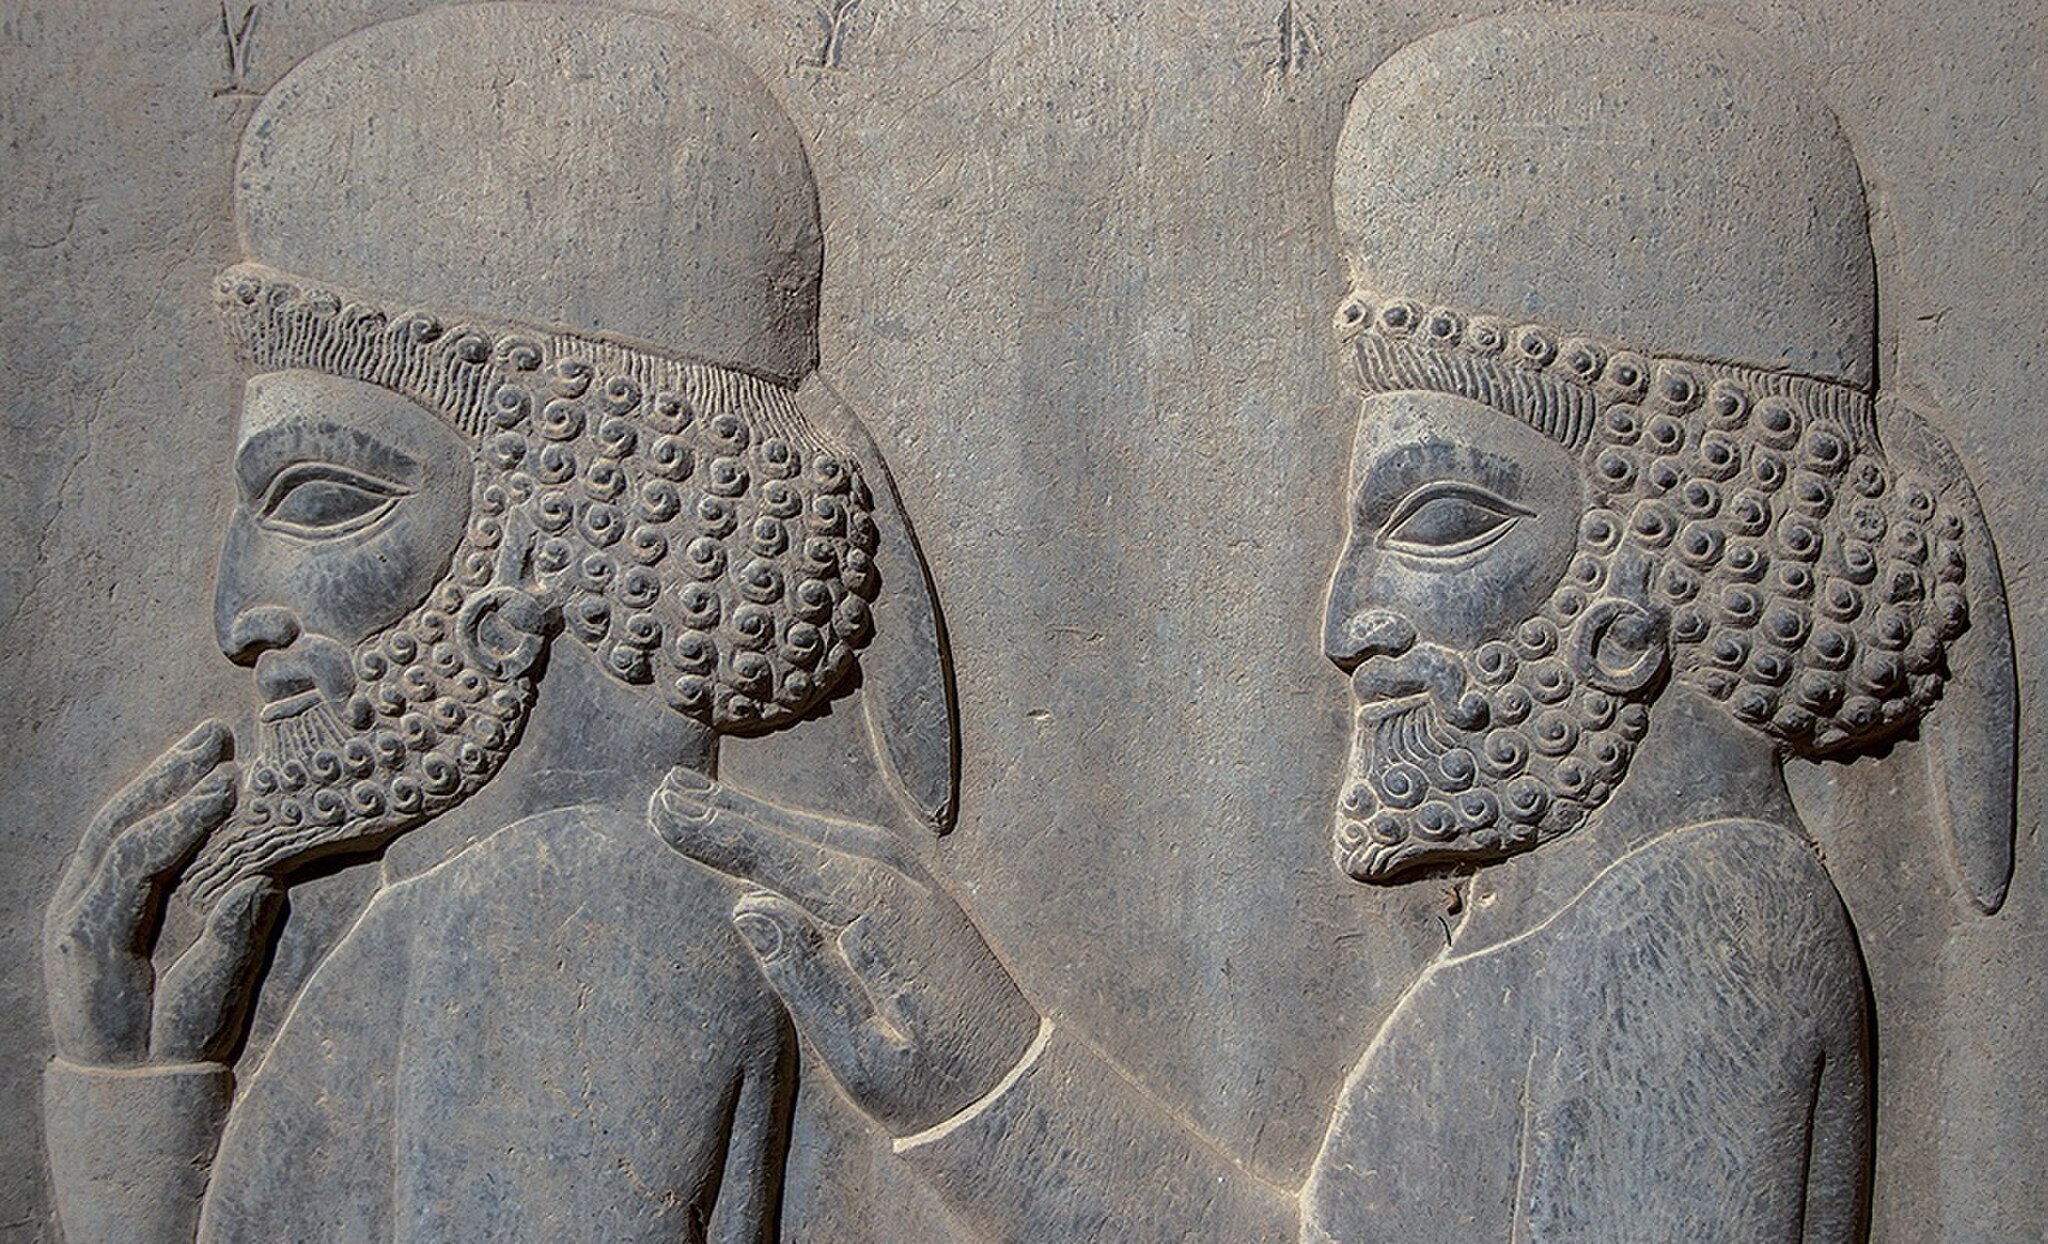
Title: Persepolis 58431 PhotoT
Description: Persepolis
Date: 2019-12-27
Categories: Files from external sources with reviewed licenses, Photographs from farsnews.ir, Relief of dignitaries at court ceremony, Apadana of Persepolis